Downtown Omaha

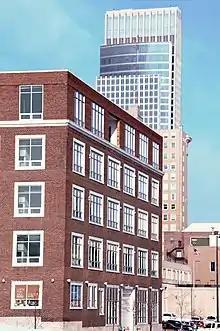
View of Market West looking north, with the Kimball Lofts Building in the foreground and the First National Tower in the distance.

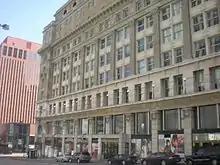
The Brandeis Building, in downtown, has recently gone through a major restoration project.

Several projects commencing in Downtown Omaha are restoring and expanding the city's core. Omaha's own HDR, Inc. designed downtown's important "Omaha World-Herald" Freedom Center, which opened in 2001.